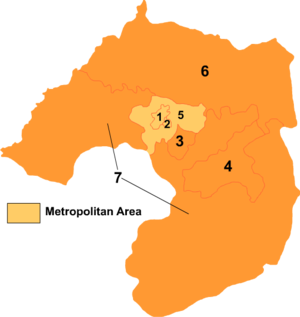
Liaoyang / Administrative enheder
Kort over Liaoyang
Liaoyang er en by på præfekturniveau i provinsen Liaoning i det nordlige Kina. Præfekturet har et areal på 4,741 km² og en befolkning på 1,830,000.